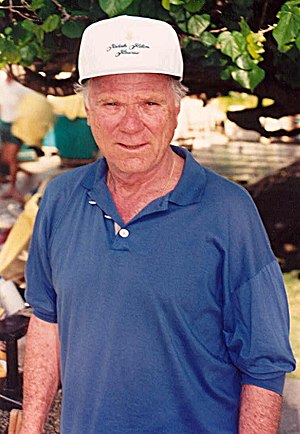
Jackie Cooper
"John ""Jackie"" Cooper Jr. var en amerikansk skuespiller, tv-instruktør, producent og filminstruktør. Han var en af de børneskuespillere, der gjorde overgangen til en skuespillerkarriere selv som voksen. Han er den yngste nominerede for en Oscar for bedste mandlige hovedrolle for titelrollen i filmen Skippy.